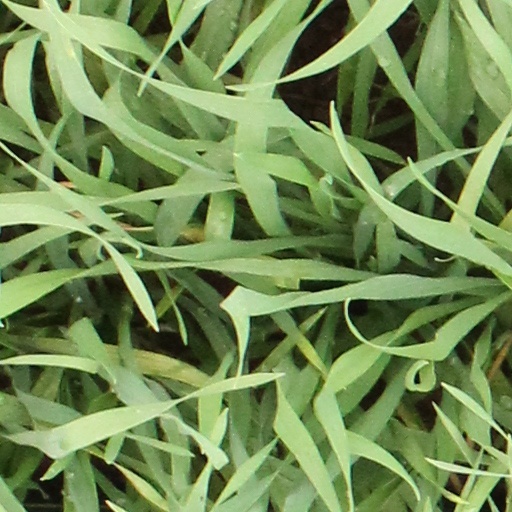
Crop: wheat